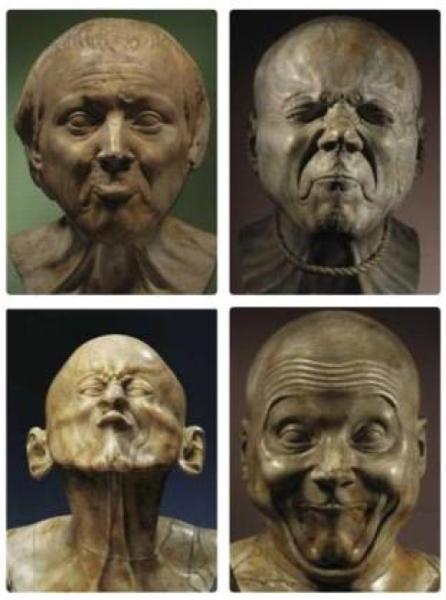
回答: 1人1個までの限定品を何度も買いに来る